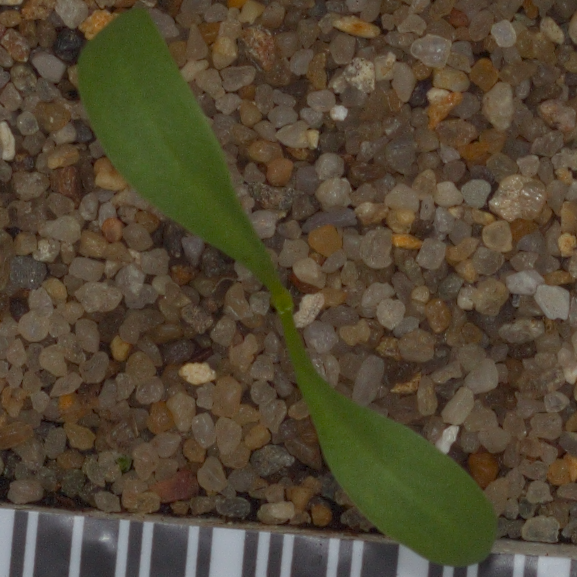
Label: sugar_beet